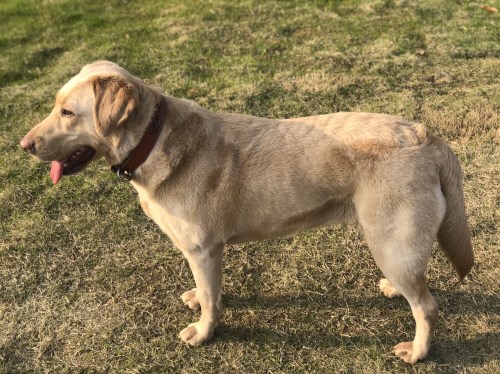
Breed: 3580-n000122-Labrador_retriever